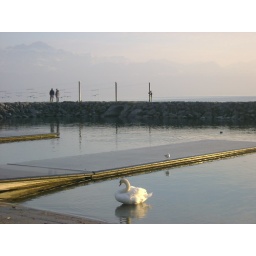
Swan on the lake (Can you see the mountains hiding in the background. This place was gorgeous.)